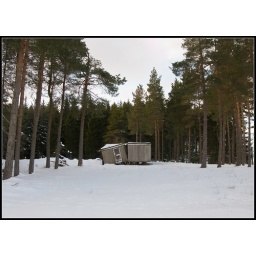
A derelict abandoned temporary outbuilding collapsed into two halves, sitting in a pine forest.